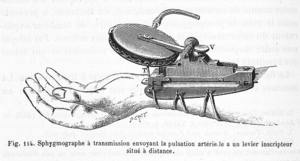
Fig. 114. Sphygmographe à transmission envoyant la pulsation artérielle à un levier inscripteur situé à distance.
Un sphygmographe était un instrument de mesure mécanique utilisé au milieu du XIXᵉ siècle pour enregistrer le pouls. Développé en 1854 par le physiologiste allemand Karl von Vierordt, cet appareil, inspiré du sphygmomètre de Hérisson et du Kymographion de Ludwig, est considéré comme le premier dispositif externe, non intrusif, utilisé en dehors du cadre expérimental pour mesurer la pression artérielle. Il fait partie des nombreux appareils explorateurs construits à la même époque destinés à prendre le mouvement des organes : cardiographe, laryngographe, myographe, pneumographe, pnéographe, etc.